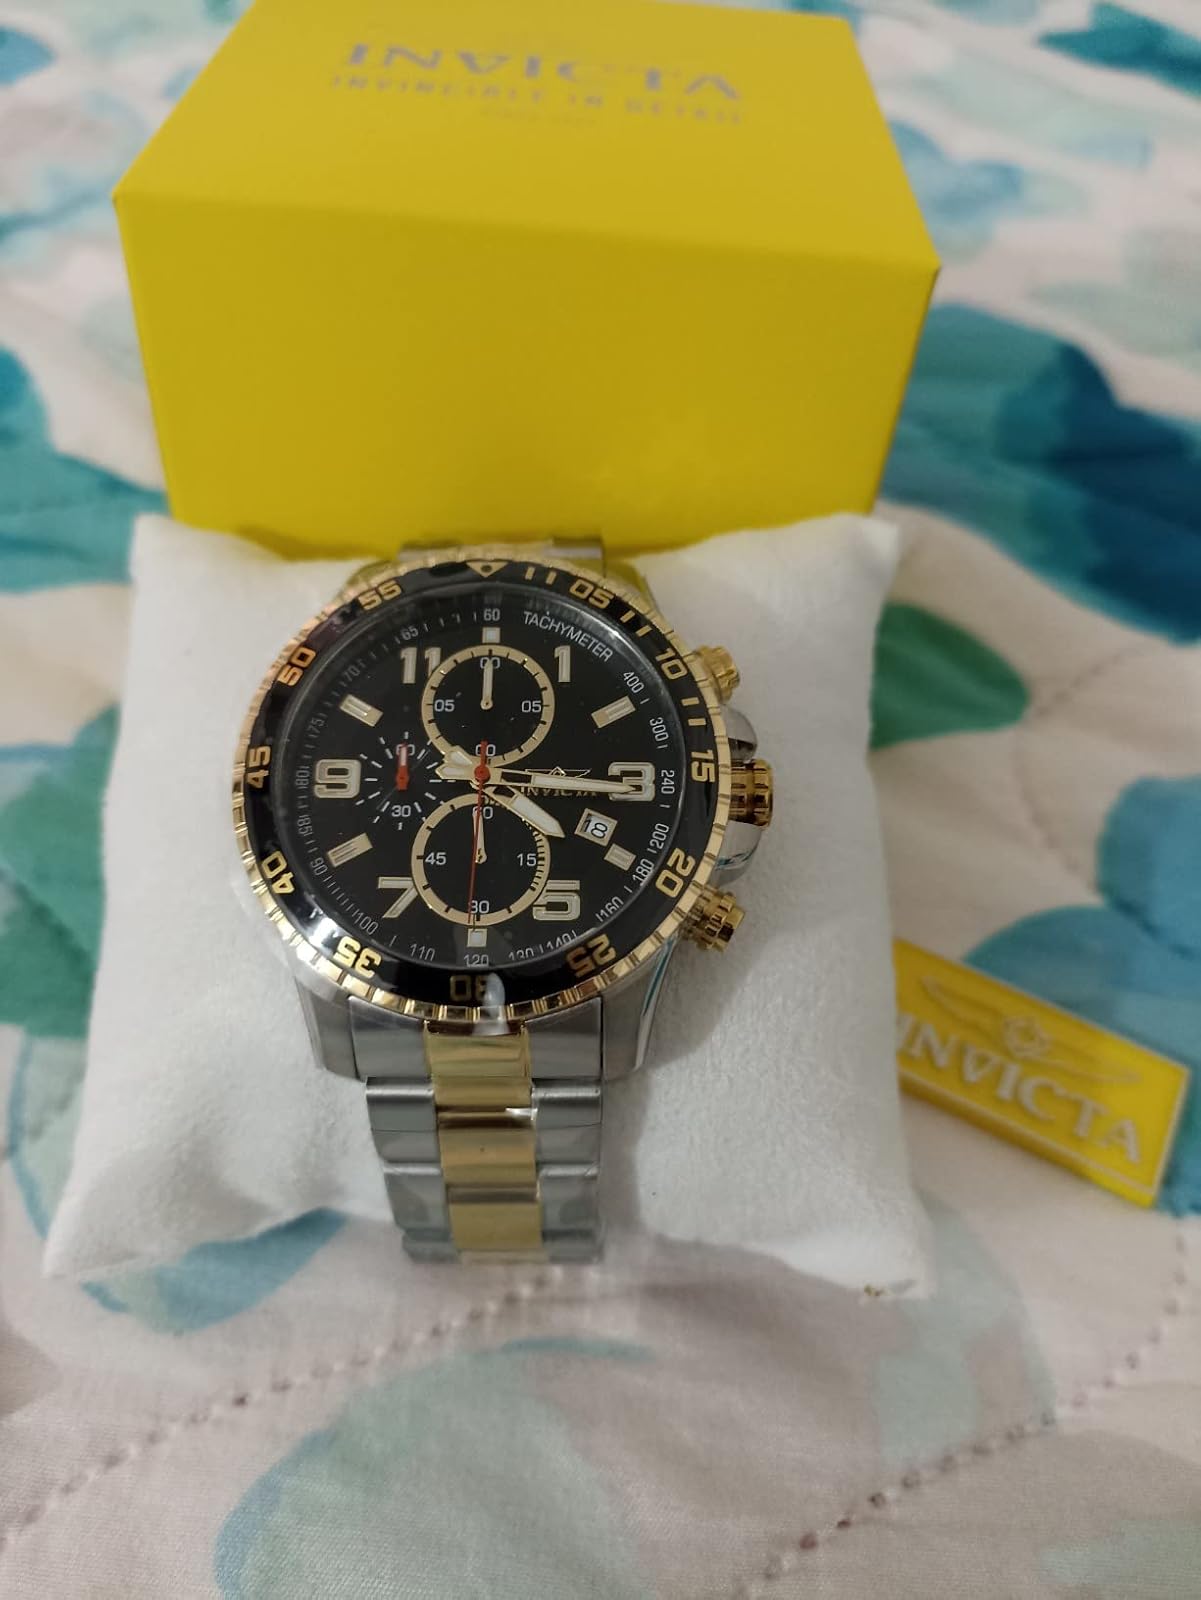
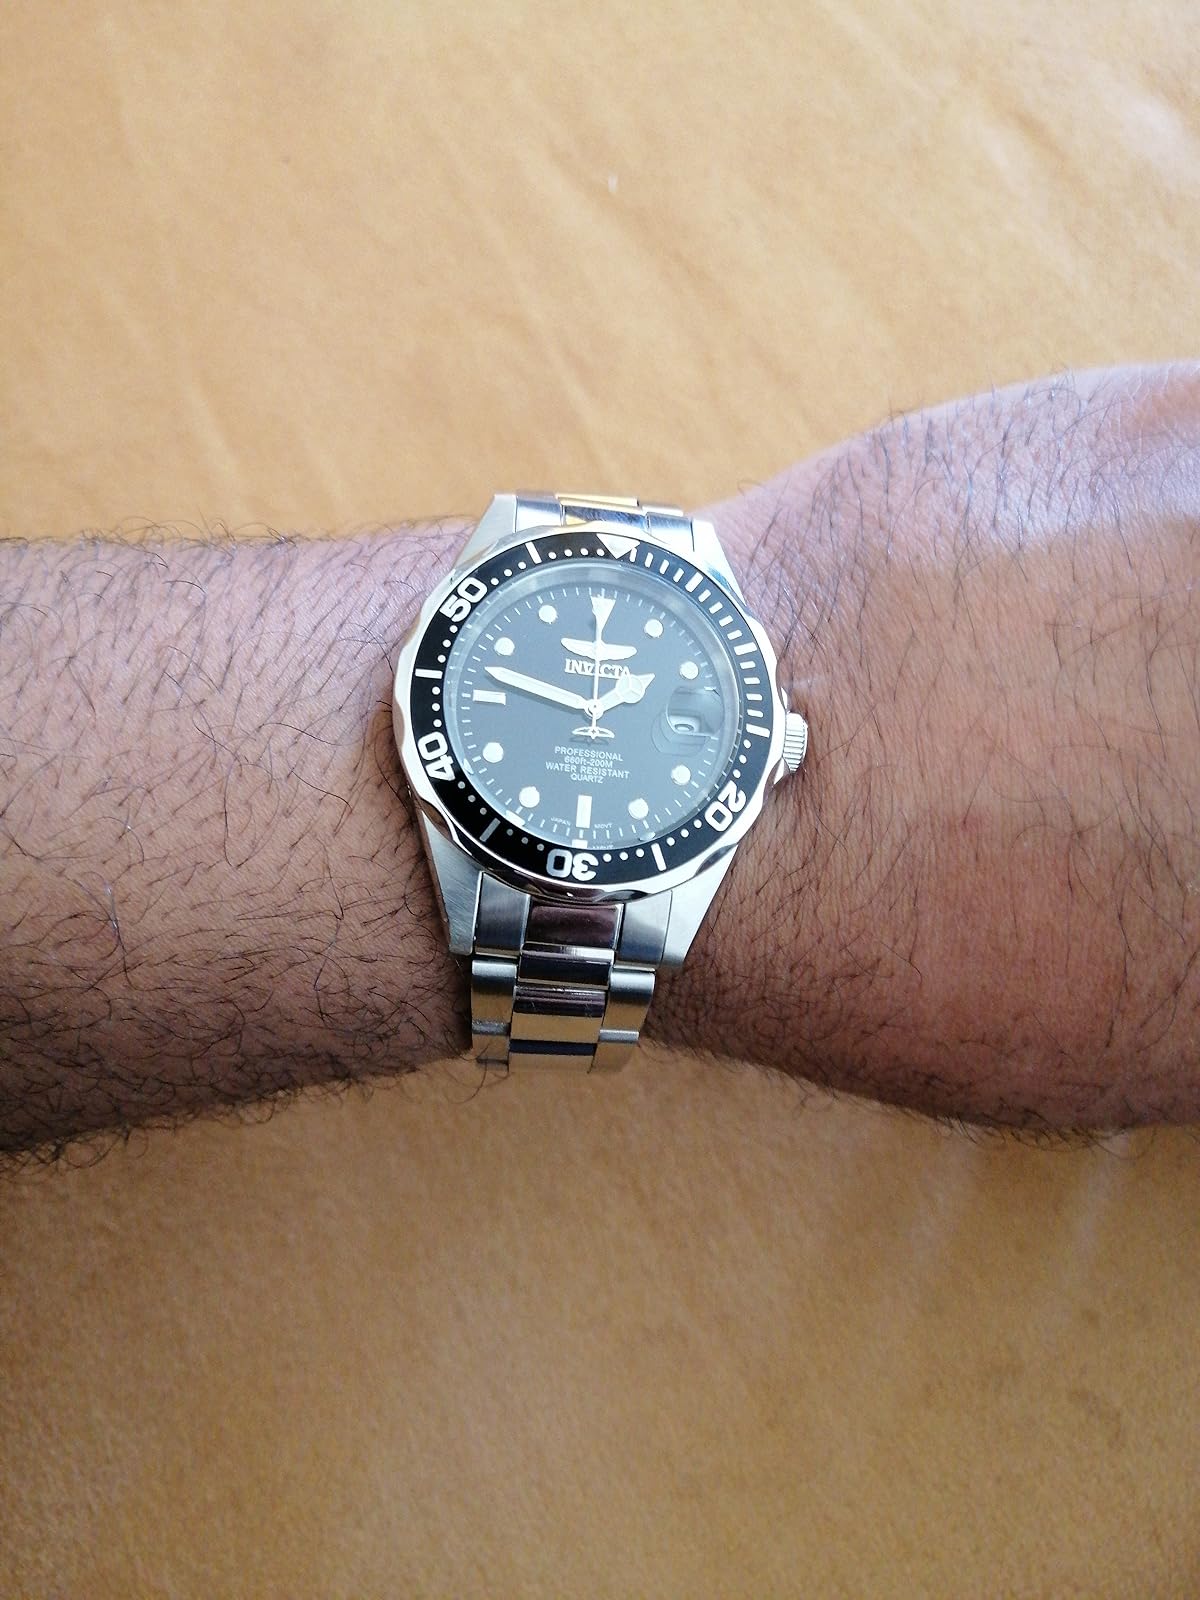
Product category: accessories_watch
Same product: no